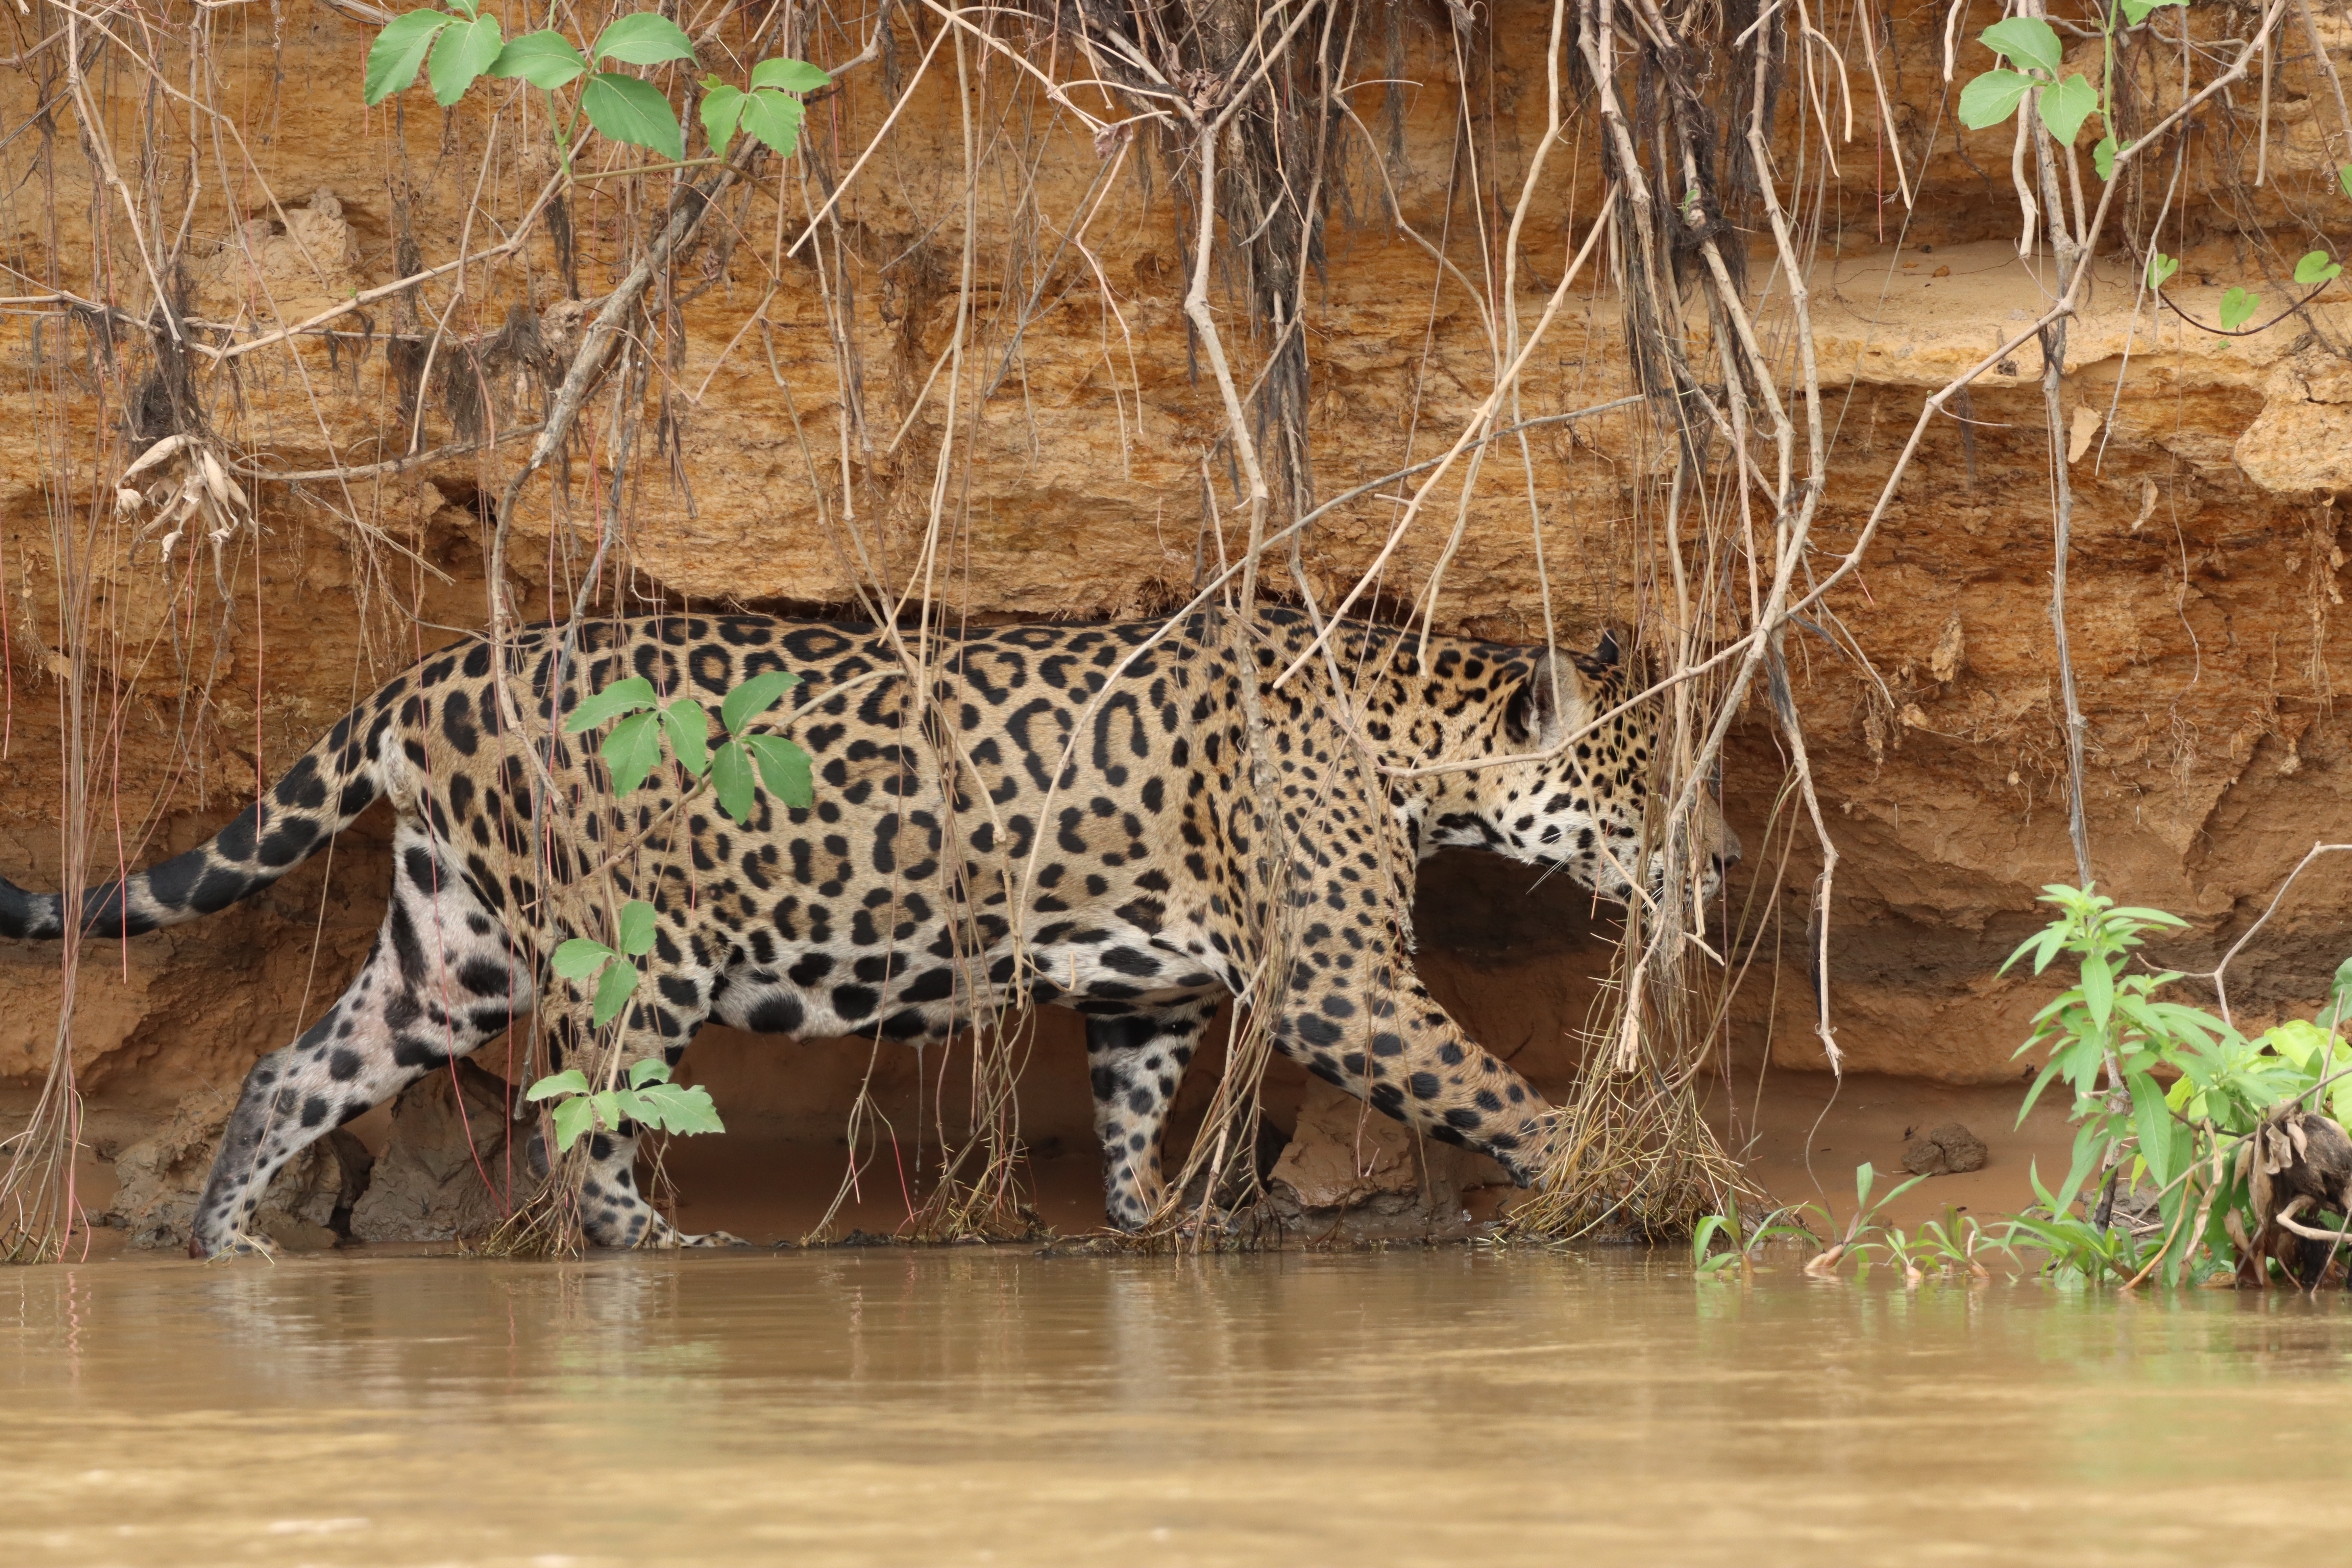
Jaguar: Solar